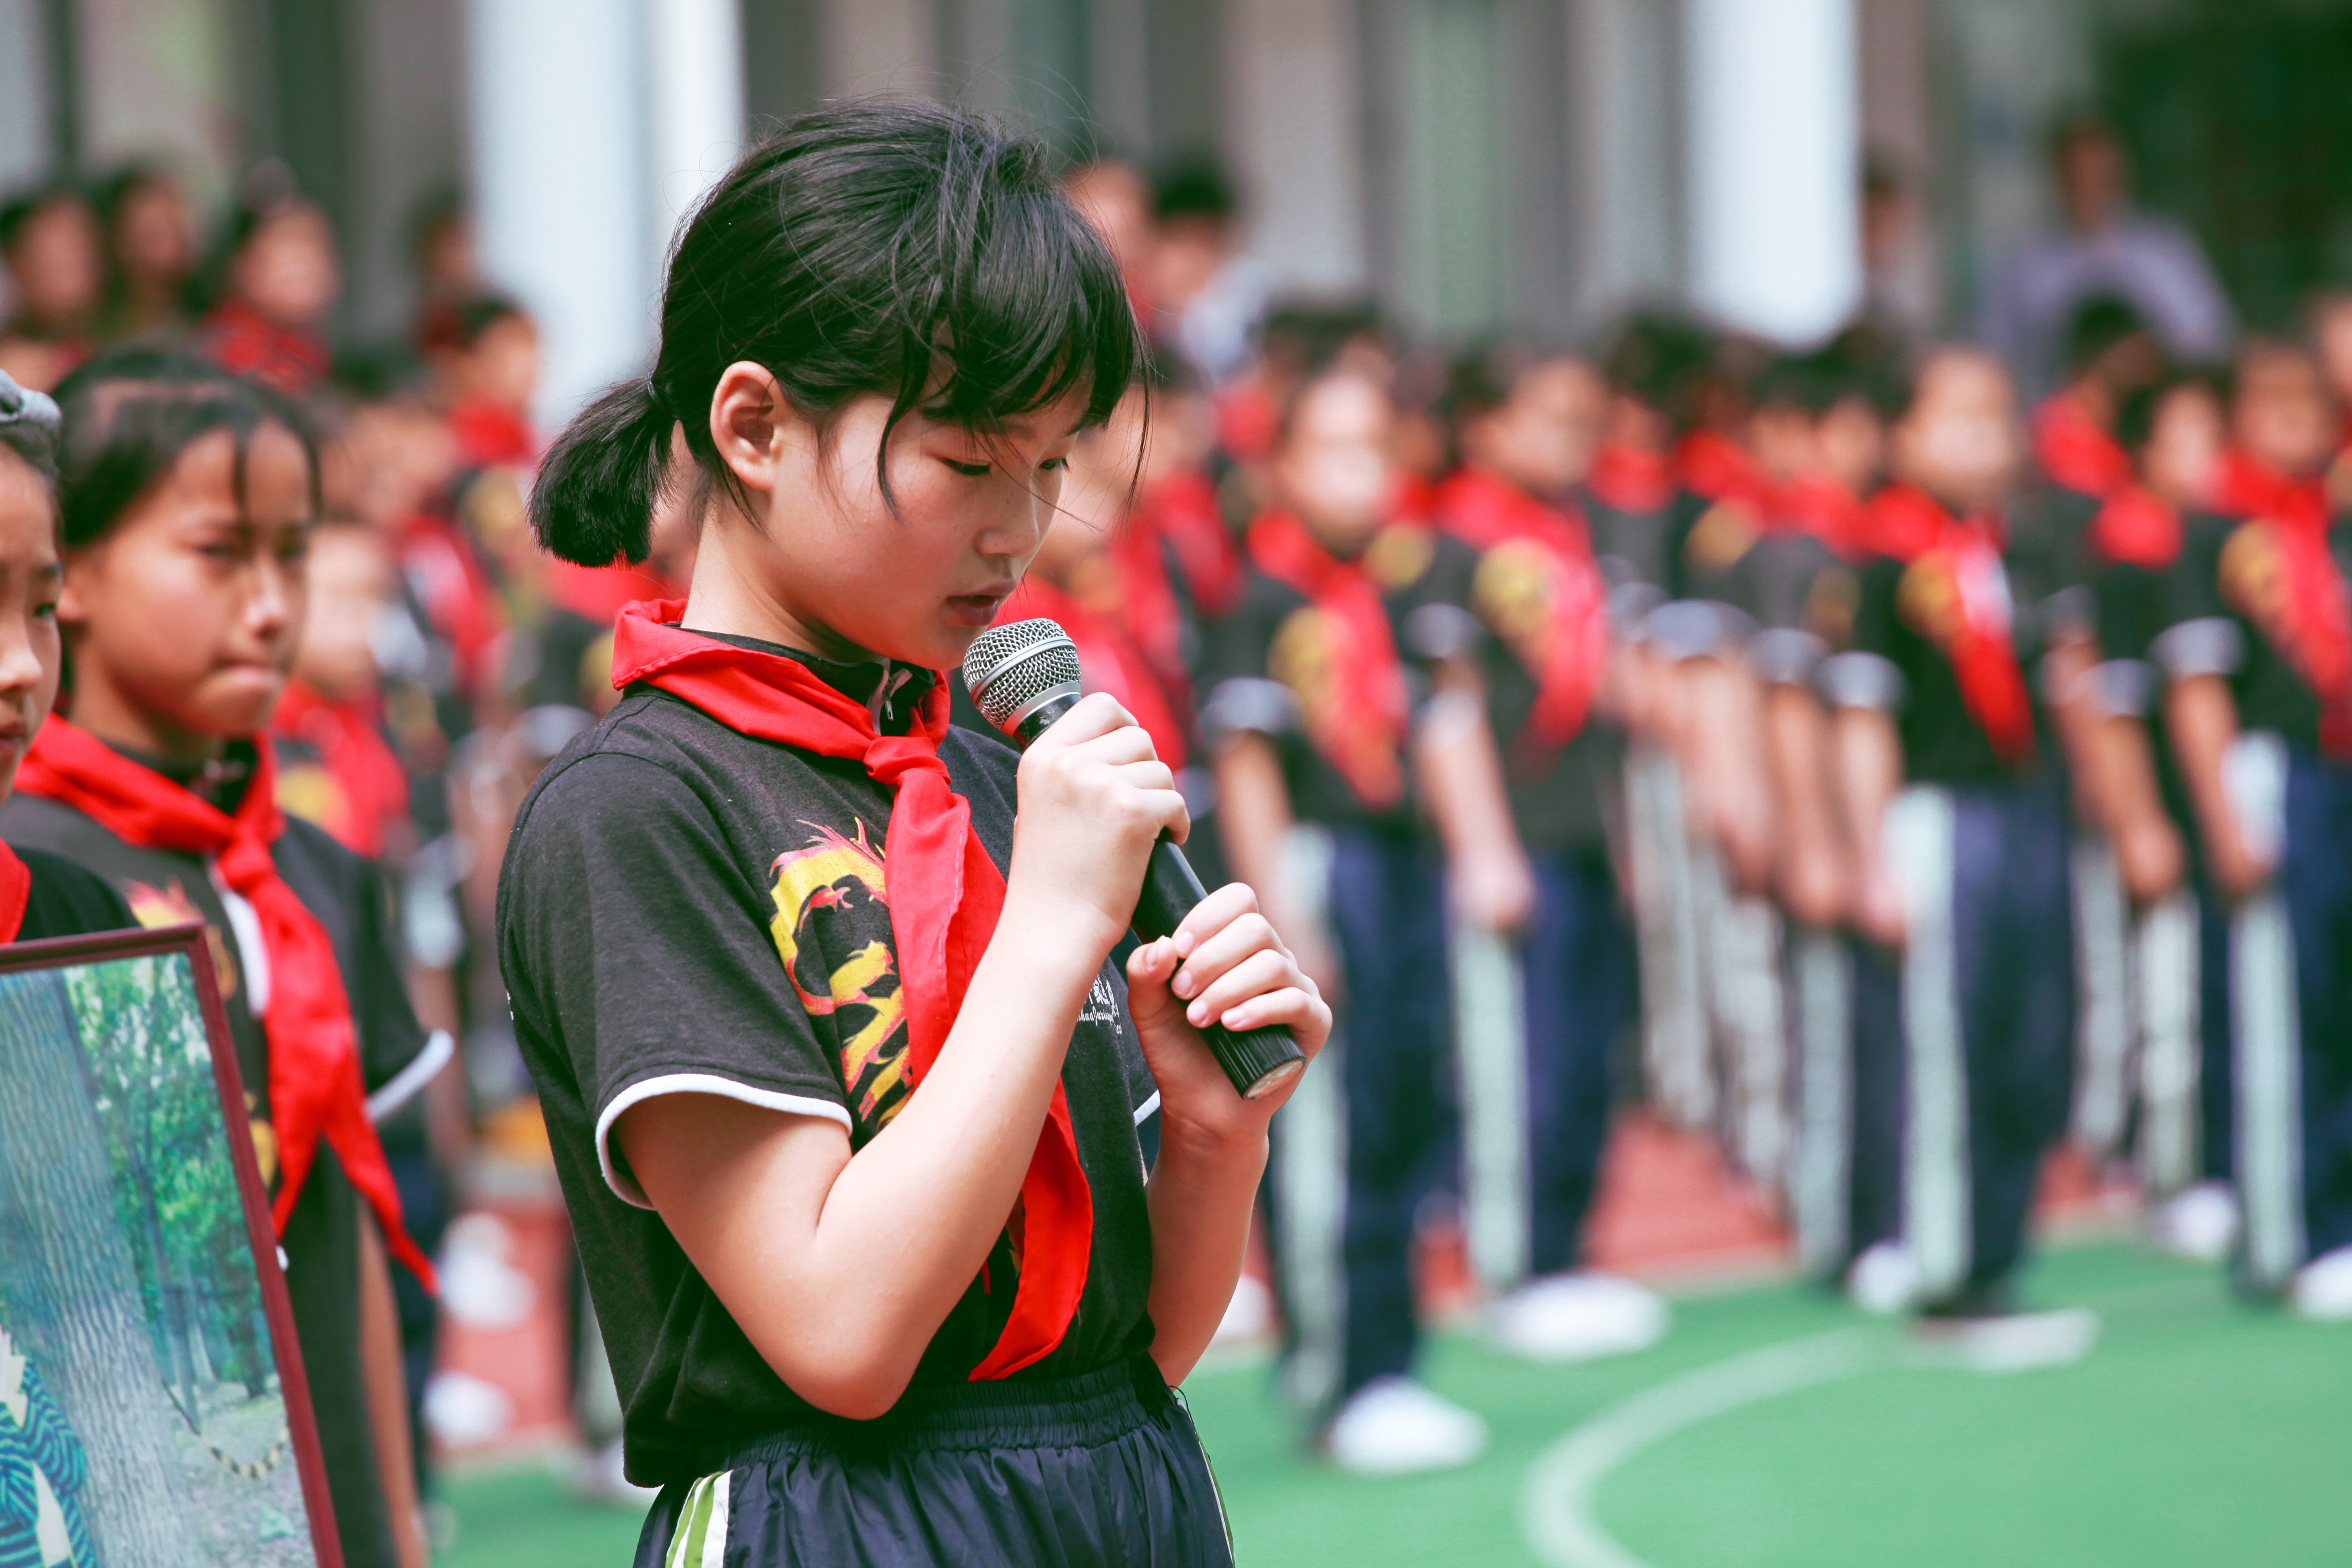
blur, people, girl, celebration, portrait, child, clothing, education, close up, outdoors, festival, children, colors, students, colours, uniform, school, costume, queue, red scarf, pupils, royalty free images